Calf (animal)

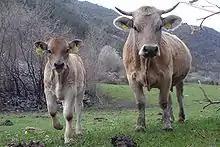
Ear tagged calf and cow in Andorra

A cesarean section allows the calf to be delivered without passing through the natural birth canal, which becomes essential when the calf is too large for the mother's pelvic opening. The frequency of cesarean sections varies significantly across cattle breeds. They are very common in Belgian Blue cattle, with 69% of calvings performed by cesarean section, relatively common in Charolais cattle (4% of calvings), and rare in other breeds.